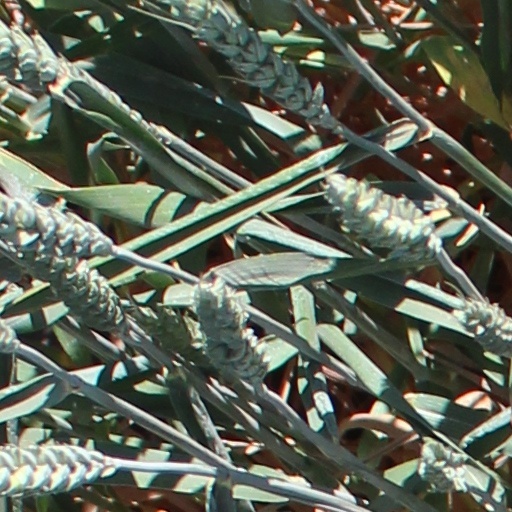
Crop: wheat